National Park of American Samoa

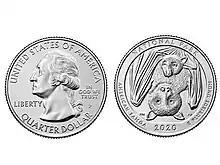
2020 American Samoa quarter featuring the Samoa flying fox

In 2018, the U.S. Mint had several candidate designs developed for the 2020 National Park of American Samoa quarter for the America the Beautiful series. One of the designs features the familiar image of George Washington by John Flanagan, used on the quarter (heads) since 1932. The (tails) of the quarter features a Samoan fruit bat mother hanging in a tree with her pup. The image represents the remarkable care and energy that this species puts into their offspring. This design is intended to promote awareness to the threatened status of this species due to habitat loss and commercial hunting. The bats on the coins were designed by Richard Alan Masters, who worked as Professor Emeritus at the University of Wisconsin Oshkosh's Department of Art. The designs were selected by the Citizen's Coinage Advisory Committee (CCAC) and the Commission on Fine Art (CFA). The coin was released to the public in February 2020.